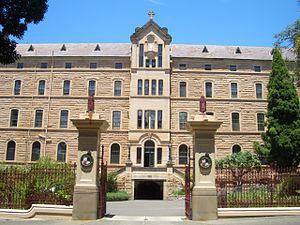
Le lycée Saint Joseph à Hunters Hill, est un lycée catholique de garçons au recrutement non sélectif créé en 1881 par les Frères maristes et situé dans le quartier de Hunters Hill sur la rive nord de la baie de Sydney en Nouvelle-Galles du Sud. Il est membre de l'Association sportive des Grandes écoles privées de Nouvelle-Galles du Sud. Actuellement, il accueille environ 1027 élèves.